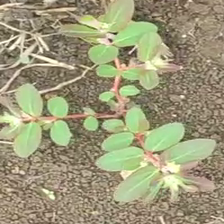
Weed species: Choti_dudhi_(Euphorbia_hirta)